Emilia Plater

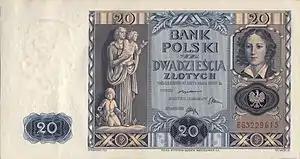
20 zloty note depicting Plater

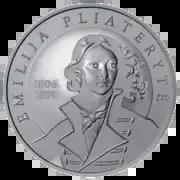
Lithuanian 50 litų coin commemorating the 200th anniversary of Plater's birth.

She also became the theme of paintings by several artists of the epoch, among them Hippolyte Bellangé, Achille Deveria, Philipp Veit, and Wojciech Kossak. A lithograph by François Le Villain based on Deveria's work became one of the most recognizable portraits of her, popularizing her image as a delicate and noble female warrior.